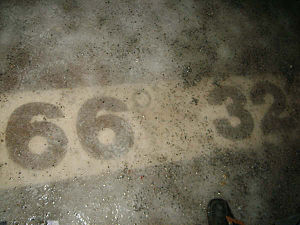
Julemandens Landsby / Attraktioner
Linjen, der markerer Polarcirklen
Julemandens Landsby er et oplevelsescenter nær Rovaniemi i den finske del af Lapland.